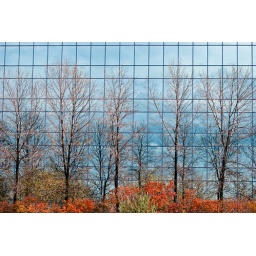
office tower and trees, near eglington and don valley, toronto